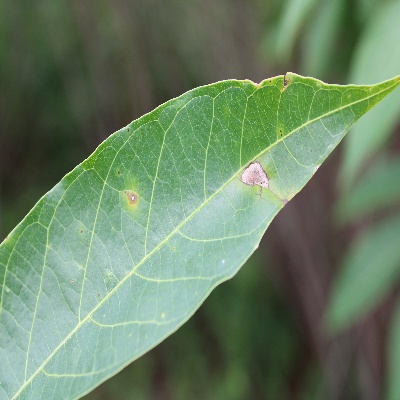
Crop: Cassava
Condition: brown spot